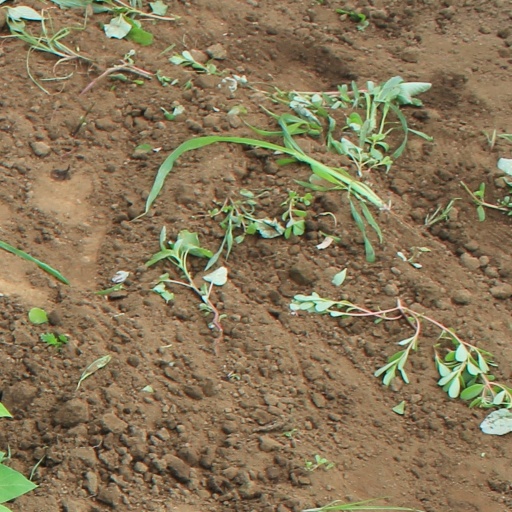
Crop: soybean